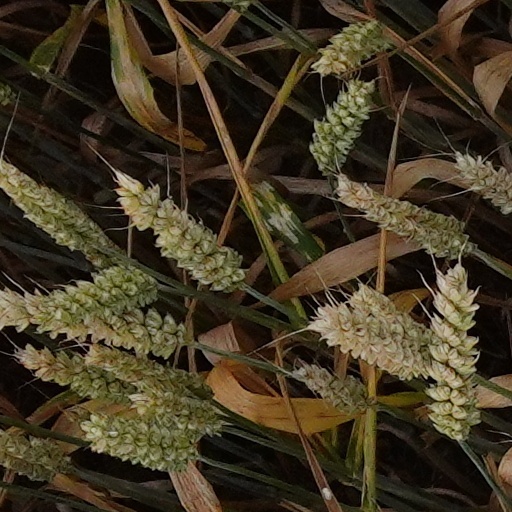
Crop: wheat